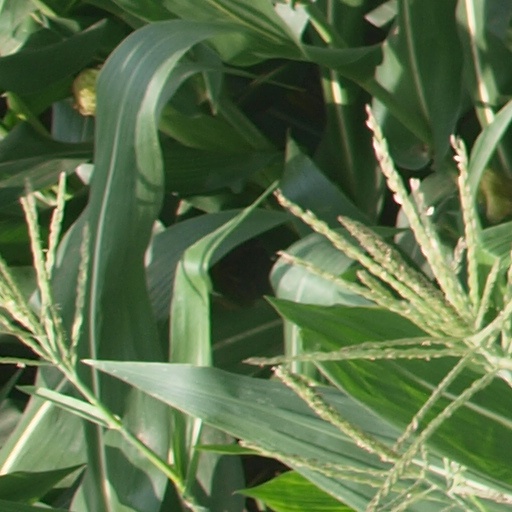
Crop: maize; corn